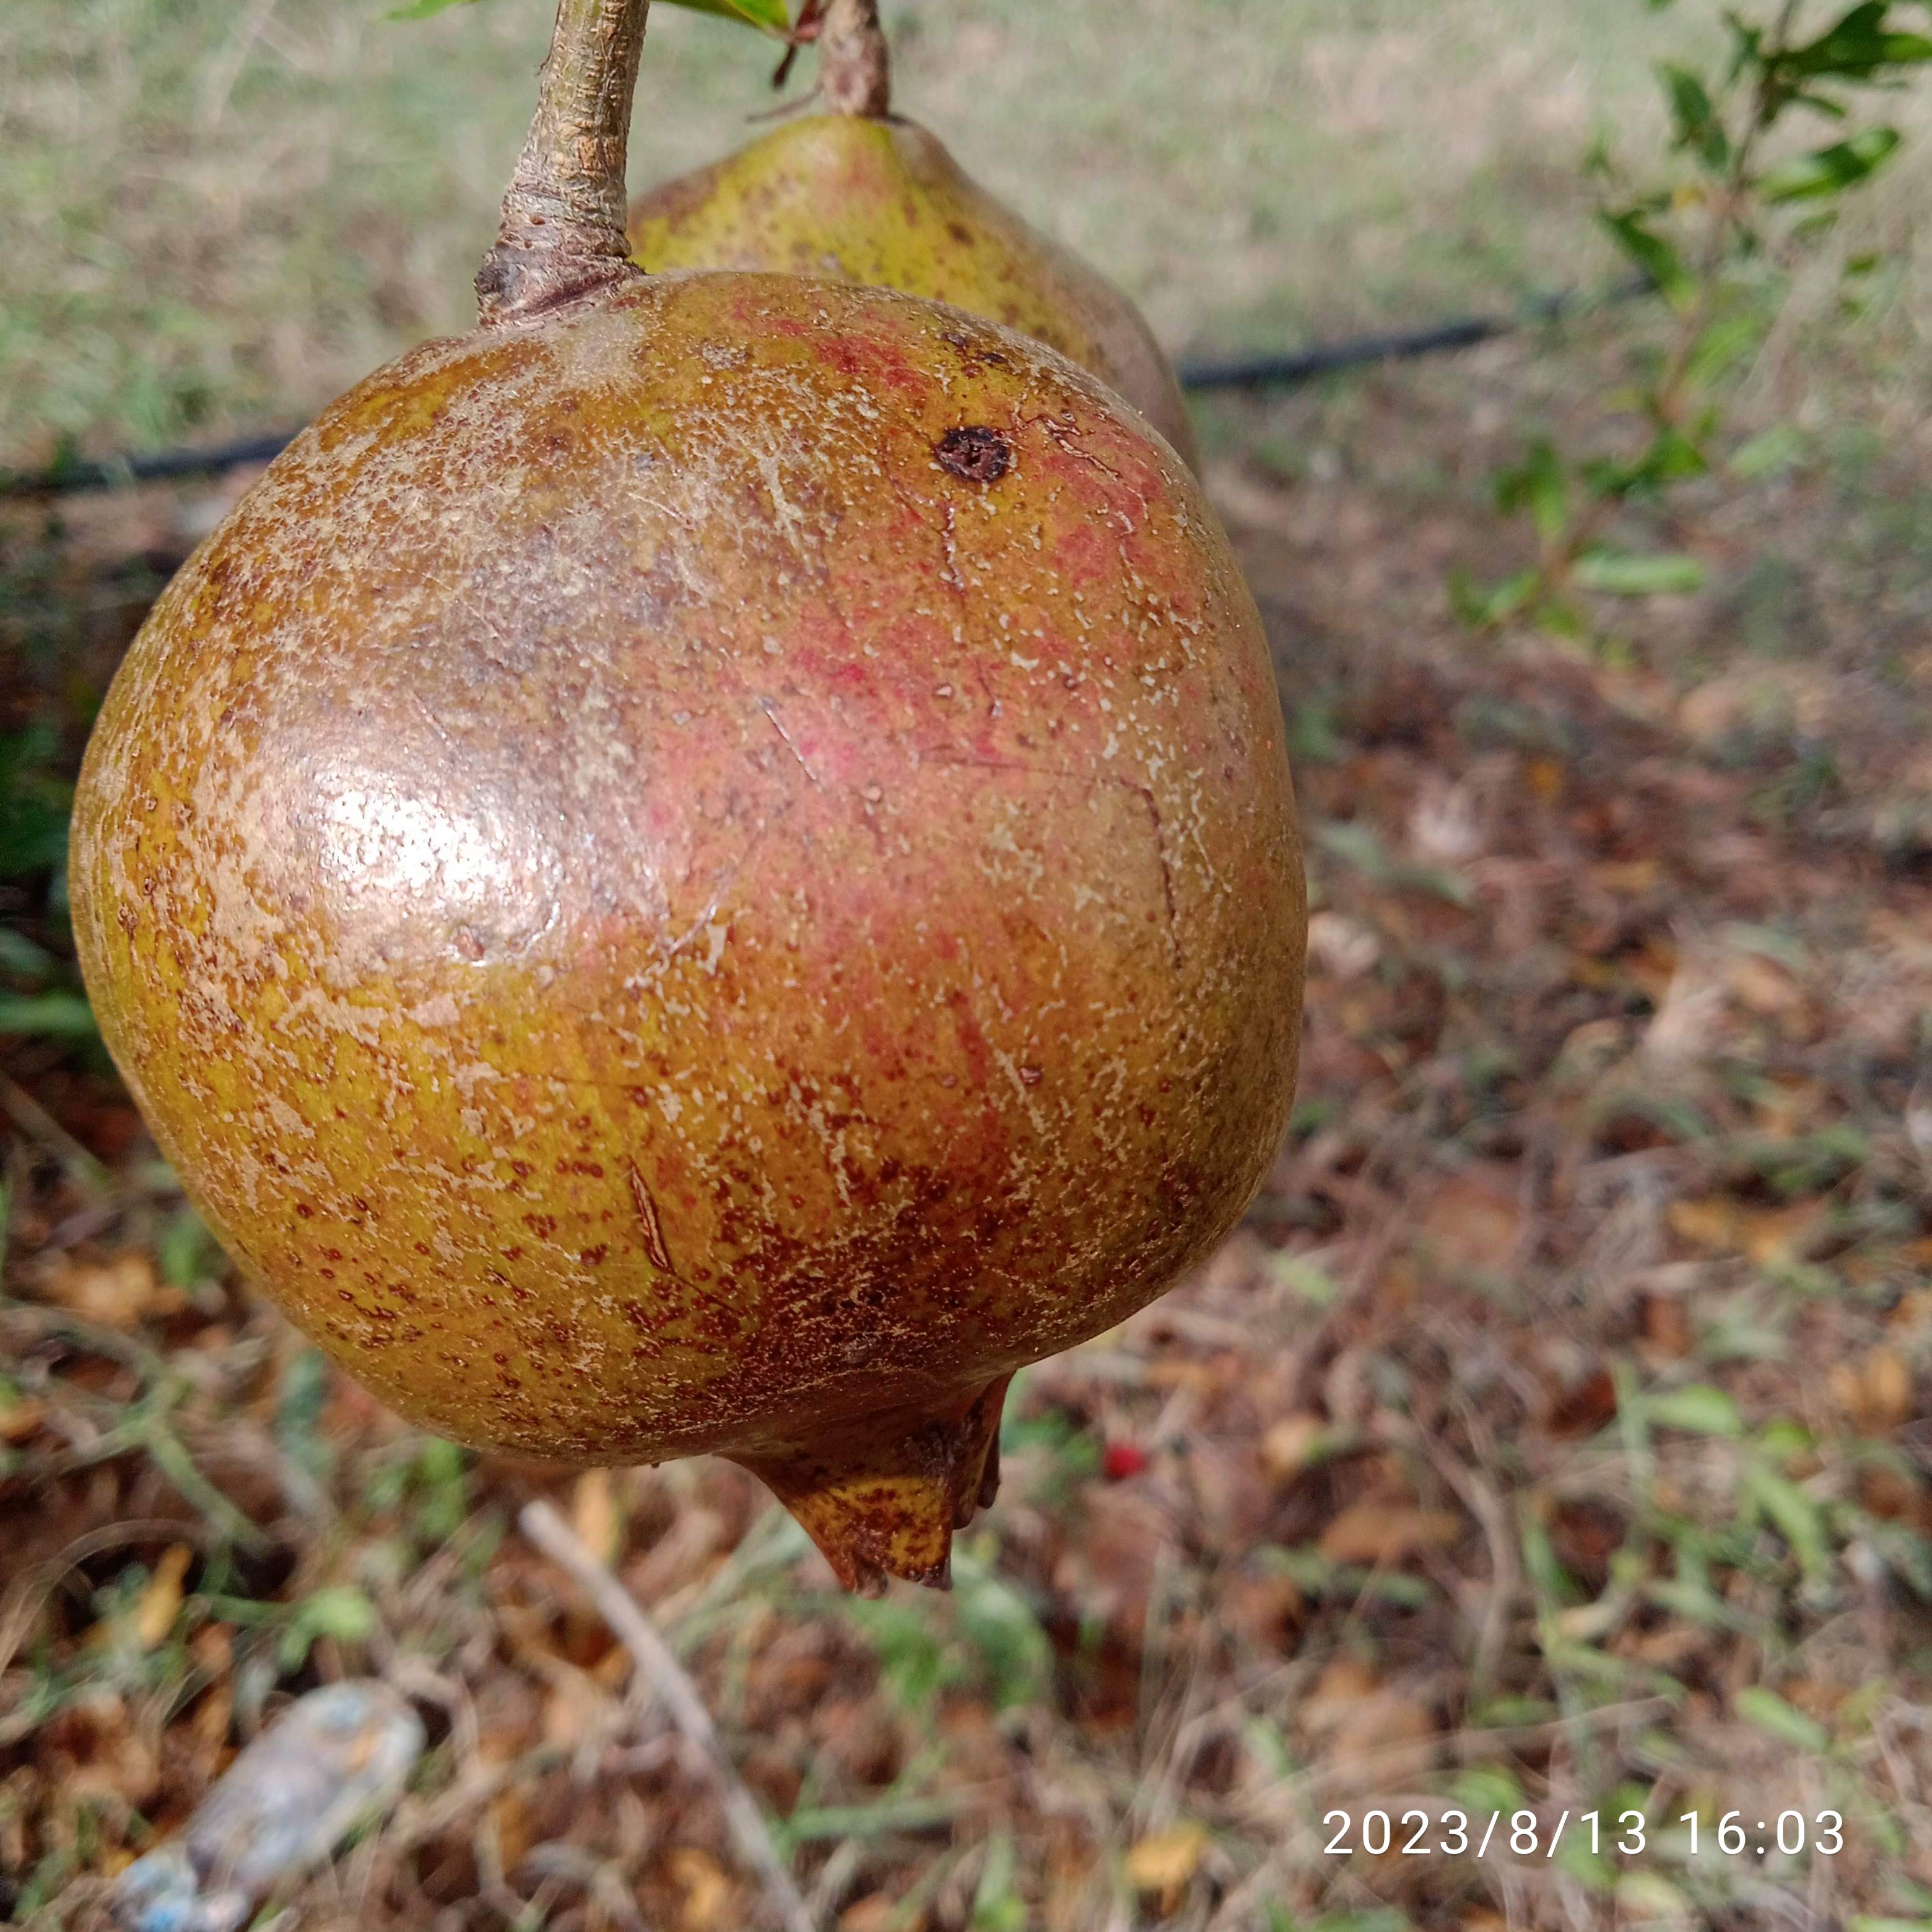
Label: Cercospora